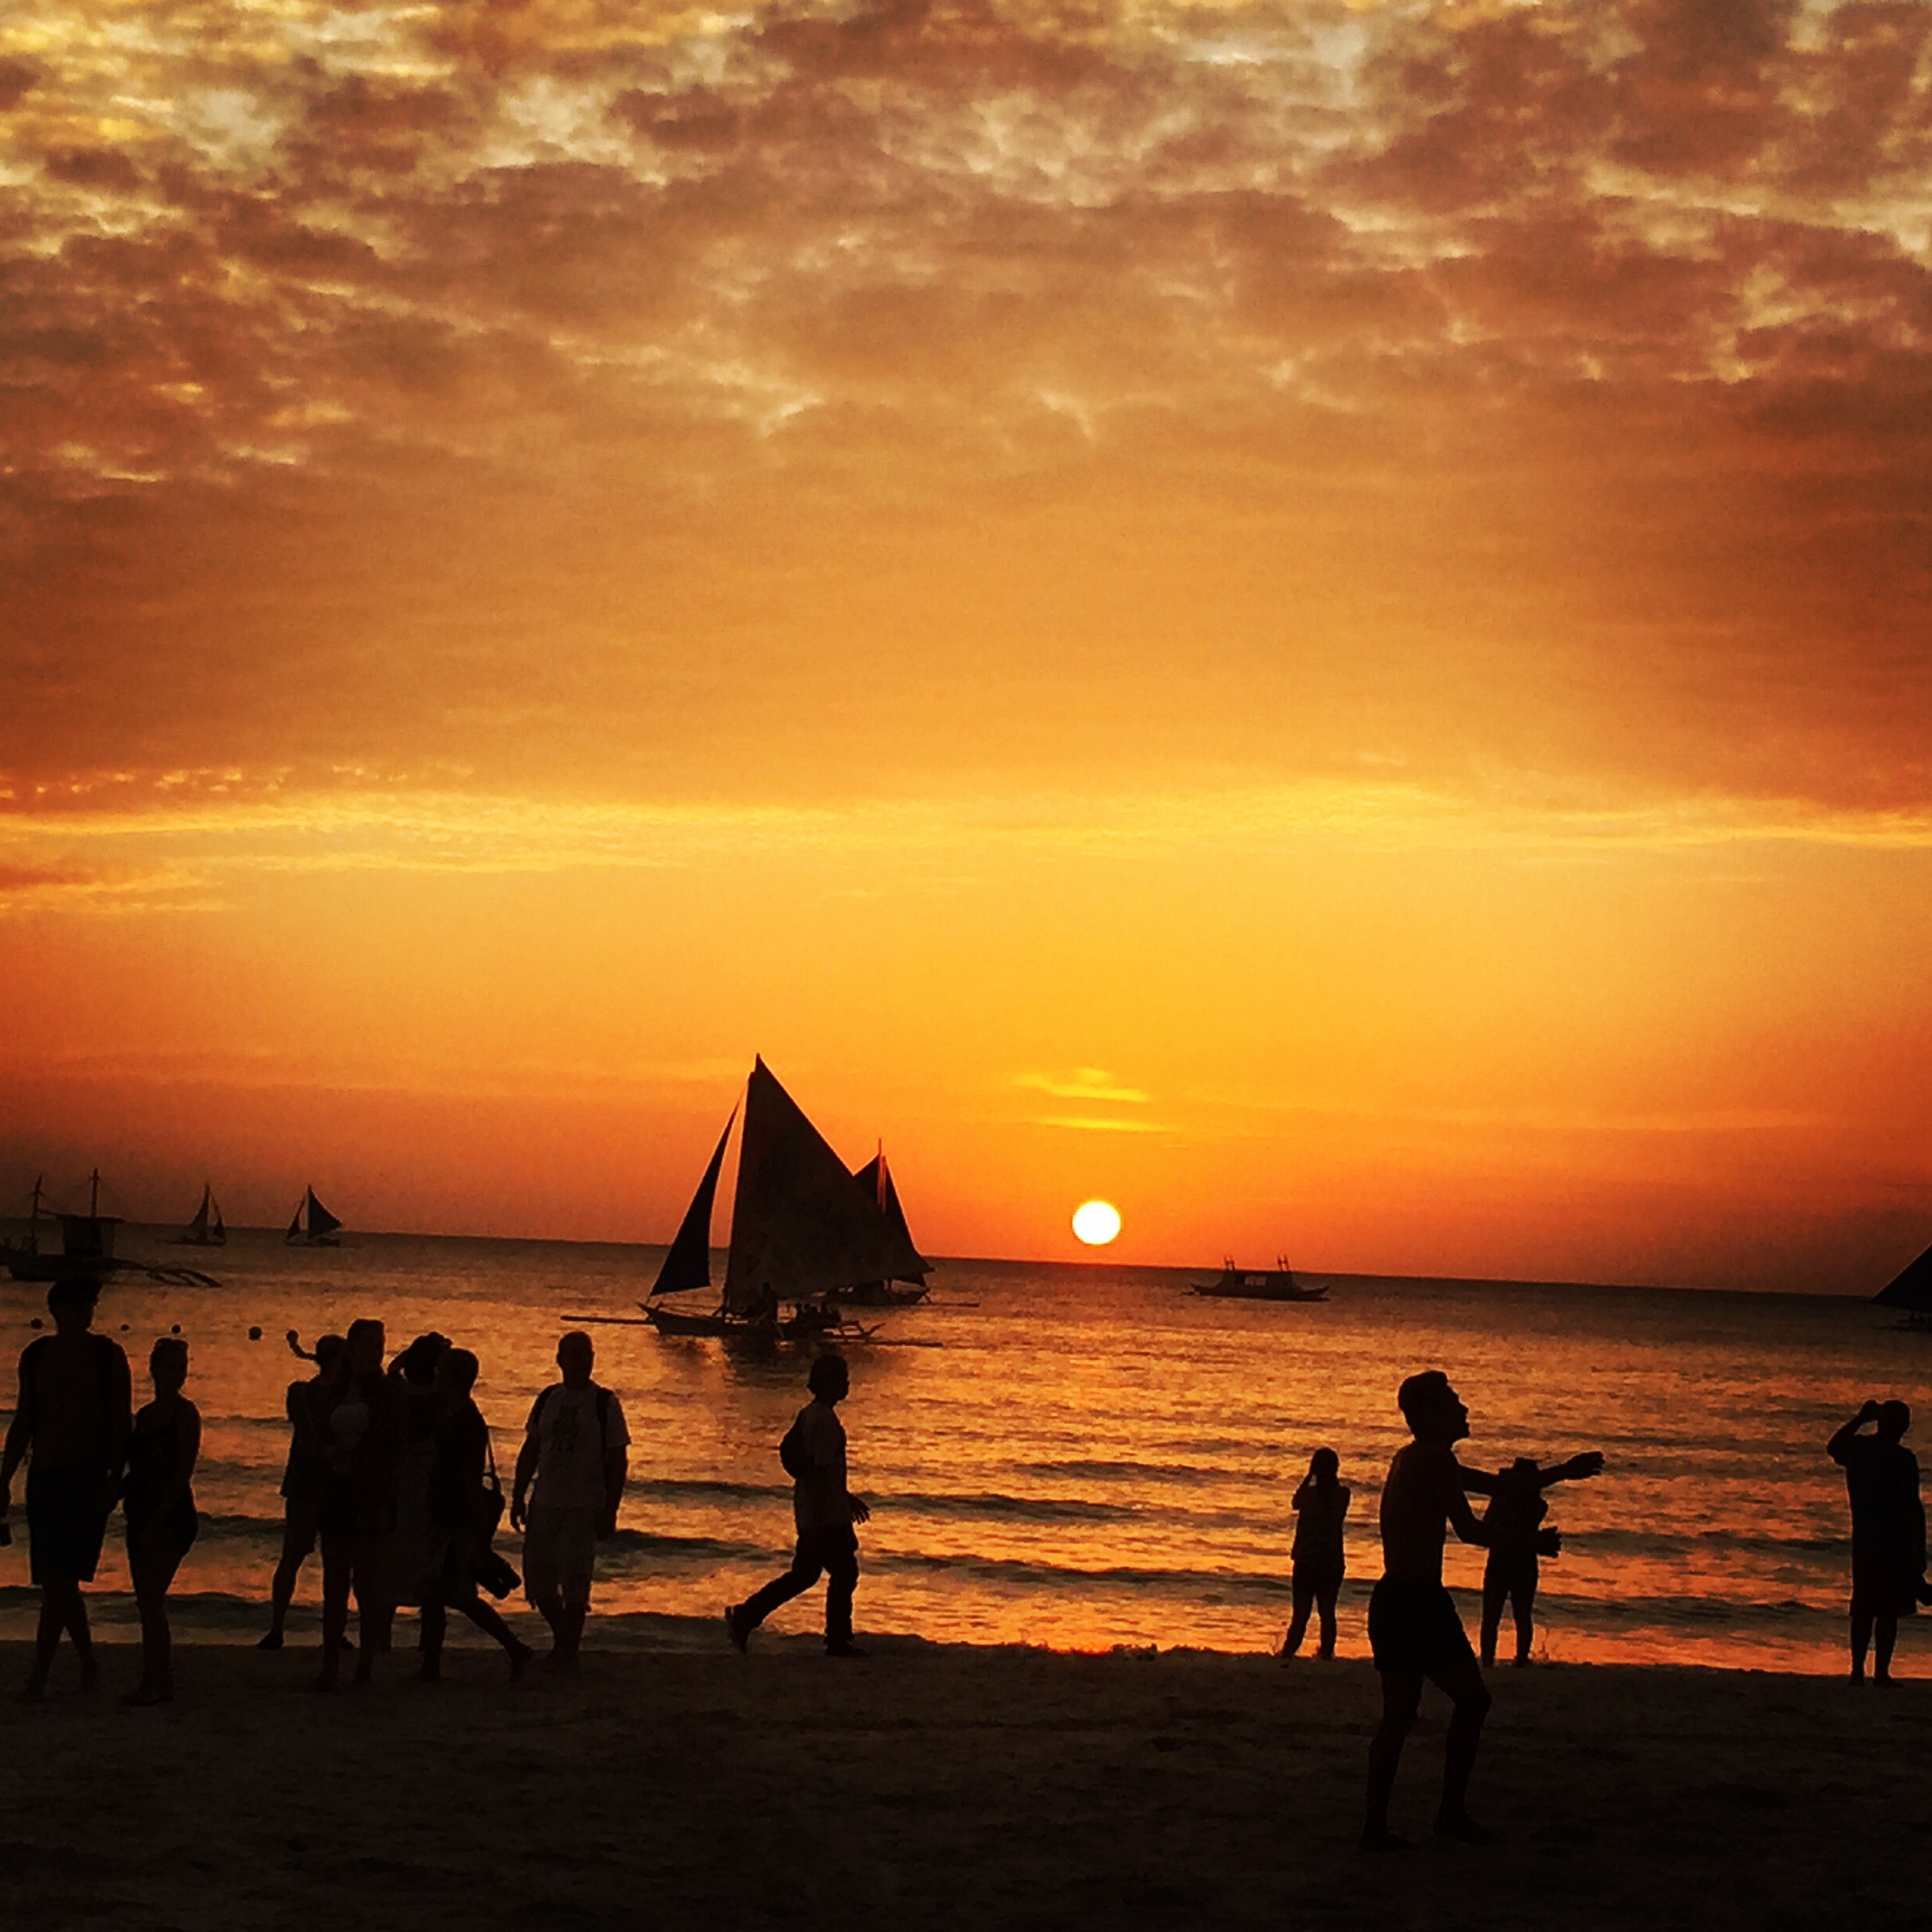
beach, sea, coast, ocean, horizon, sun, sunrise, sunset, sunlight, morning, dawn, dusk, evening, sailing, philippines, afterglow, orange sky, boracay